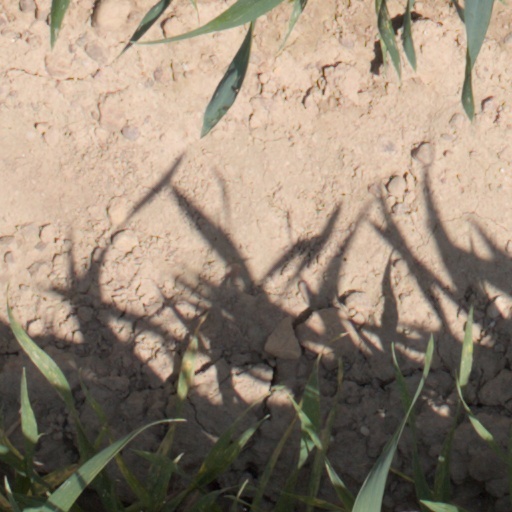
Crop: wheat